Aerial firefighting and forestry in southern Australia

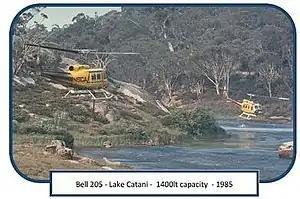
Two NSCA Bell 205's fitted with firebombing belly tanks and snorkels hovering over Lake Catani, Mt Buffalo National Park - 1985. Source: Bryan Rees. FCRPA* collection.

Further trials were conducted by the Forests Commission just after the end of WW2 at Anglesea in Victoria beginning in November 1946 to compare the performance of RAAF P51 Mustangs, Consolidated B-24 Liberators and Avro Lincoln Bombers dropping ammonium sulphate compounds in 500 lb bombs from about 100 feet which were designed to burst on impact. Several containers were tested on small fires for their accuracy, falling and bursting characteristics. The results were encouraging but inconclusive.